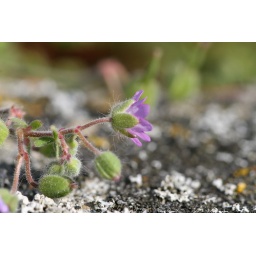
Itty bitty purple flower in a field of lichen